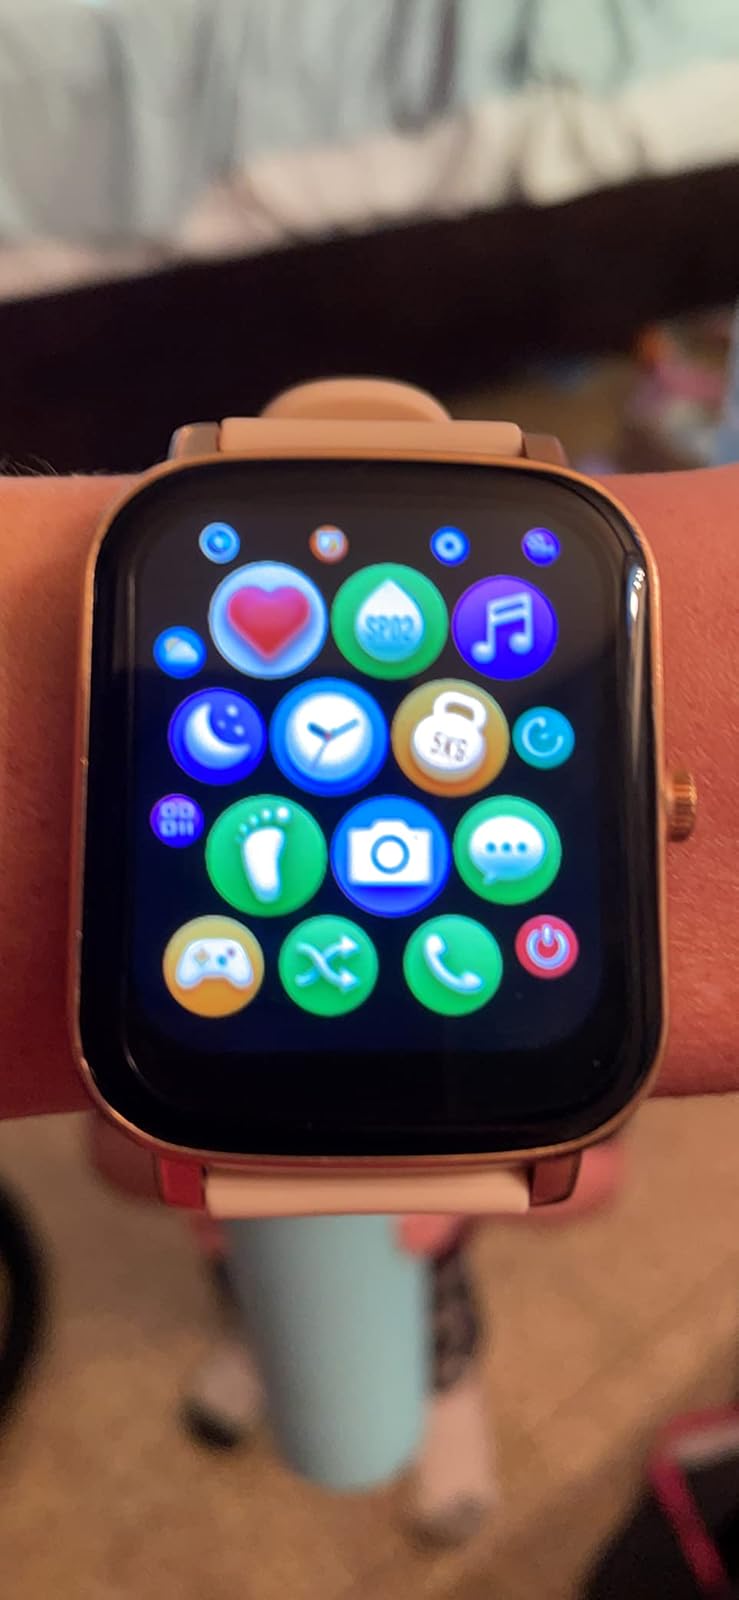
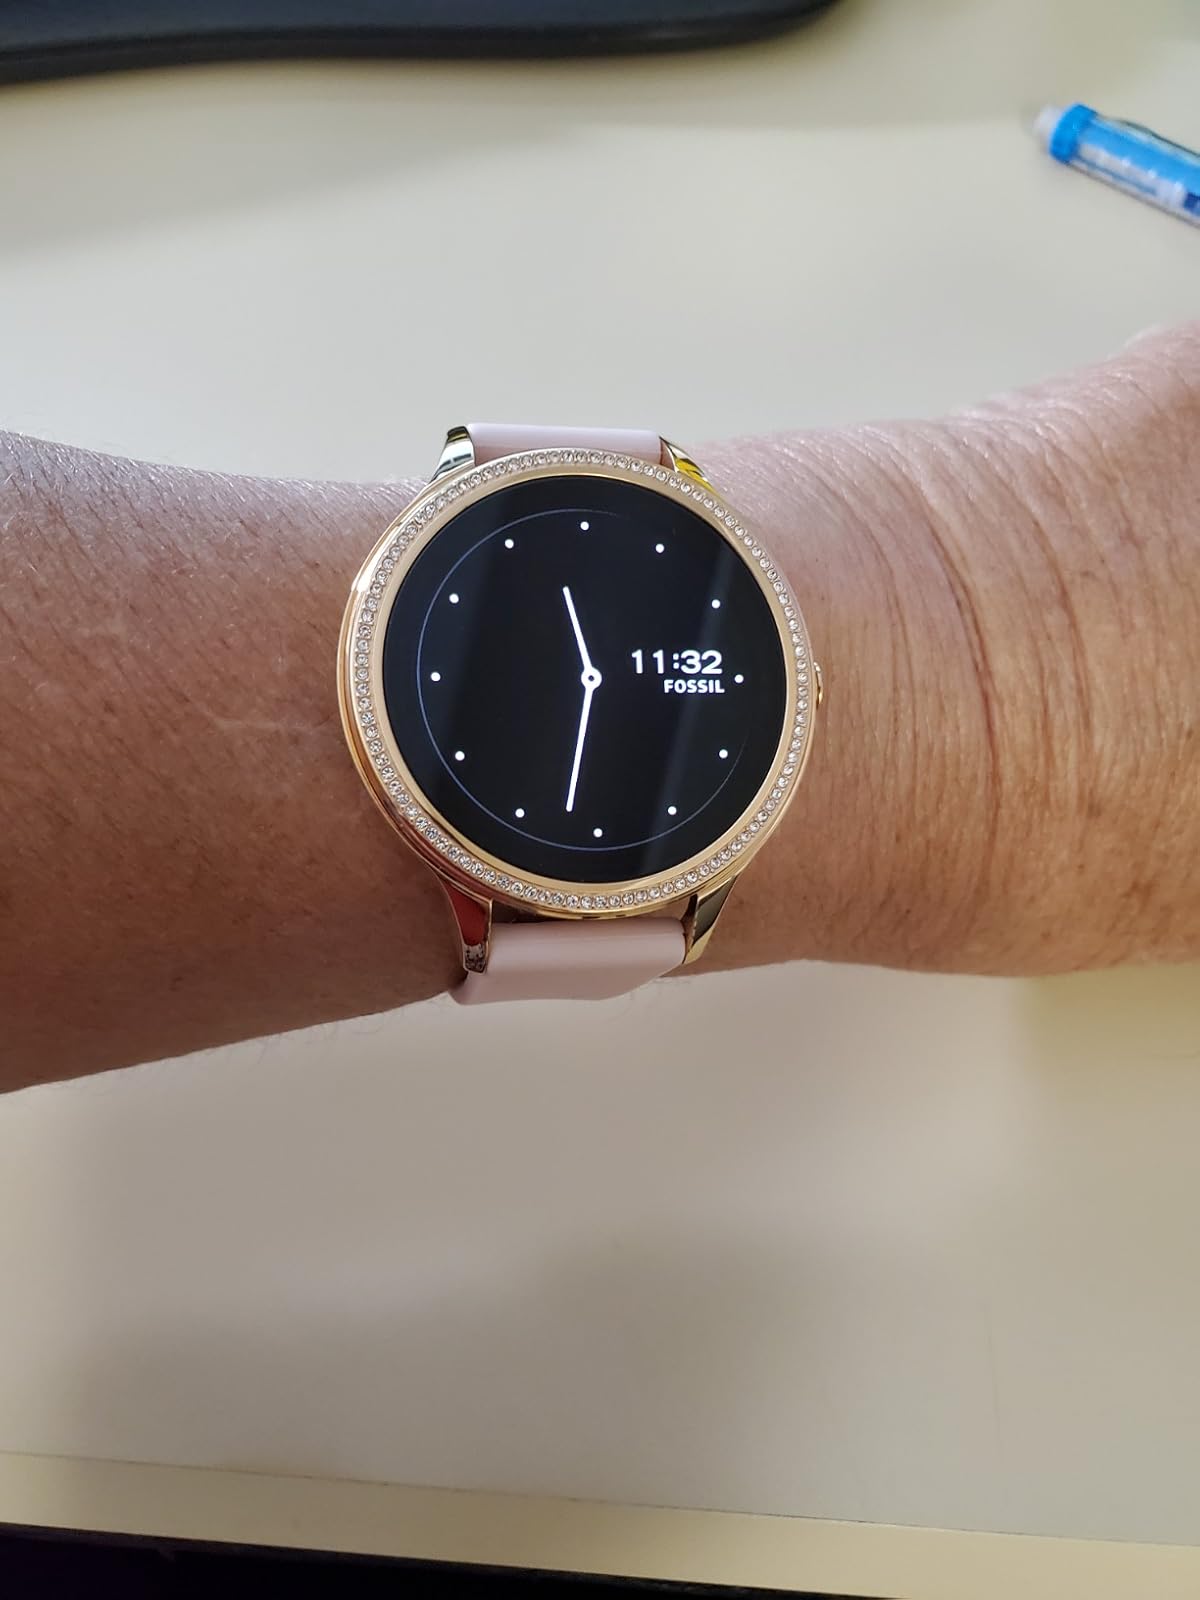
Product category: smartwatch
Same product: no